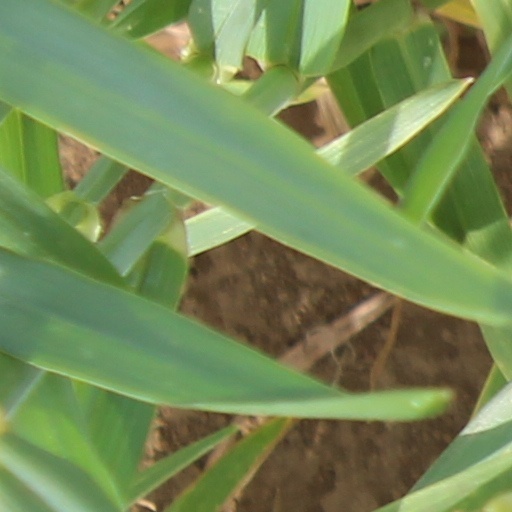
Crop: wheat